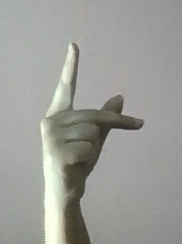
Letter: dha